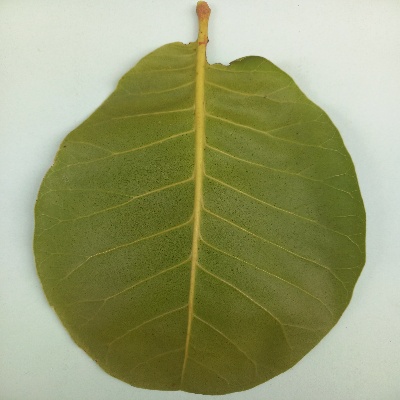
Crop: Cashew
Condition: healthy